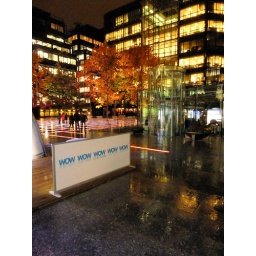
The Gaucho Grill is the glass building and the lights in the plaza make an interesting composition